Jota (Spanish footballer)

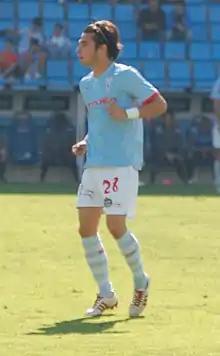
Jota with Celta Vigo B in 2011

José Ignacio Peleteiro Ramallo (born 16 June 1991), commonly known as Jota and Jota Peleteiro, is a Spanish former professional footballer who played as an attacking midfielder. A product of the Celta Vigo youth system, he only played a handful of times for club's first team, despite appearing regularly for Celta B. He had a loan spell with Real Madrid Castilla in 2012–13 and helped Eibar gain promotion to La Liga while on loan in the 2013–14 season. He subsequently spent three years with English club Brentford, during which time he again played on loan at Eibar. In August 2017, he joined Birmingham City for a club record fee. Halfway through a four-year contract, he joined local rivals Aston Villa, where he played little, and left in October 2020 to spend the rest of the season with Alavés.